Music of Norway

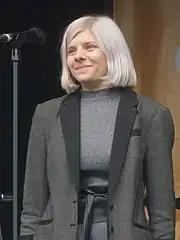
Aurora is one of the most internationally successful Norwegian artists

After World War II, Norwegian music began moving in a new direction, away from the Nordic and Germanic ideals of the past, and towards a more international, especially American, British and French, style. Norwegian composers were influenced by a wider variety of styles that included serialism, neo-expressionism, aleatory and electronic music. New composers of this period included Johan Kvandal, Knut Nystedt, Edvard Hagerup Bull and Egil Hovland. Of especial importance was French neo-classicism, Paul Hindemith and Béla Bartók. During this period, serial music appeared in Norway, led by Finn Mortensen. Later, avant garde composers like Arne Nordheim took advantage of technological developments, using a variety of electronic effects and bizarre instrumentation. Arne Nordheim "is the most important composer of the post-war era". Ever since 1950, Nordheim has had immense influence on Norwegian cultural life. His most famous pieces have served as milestone for contemporary Norwegian music.